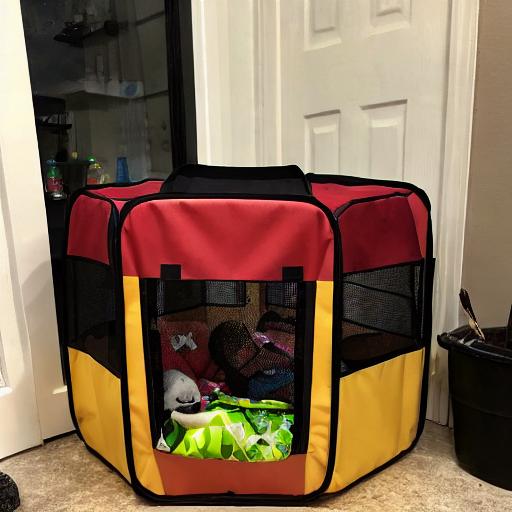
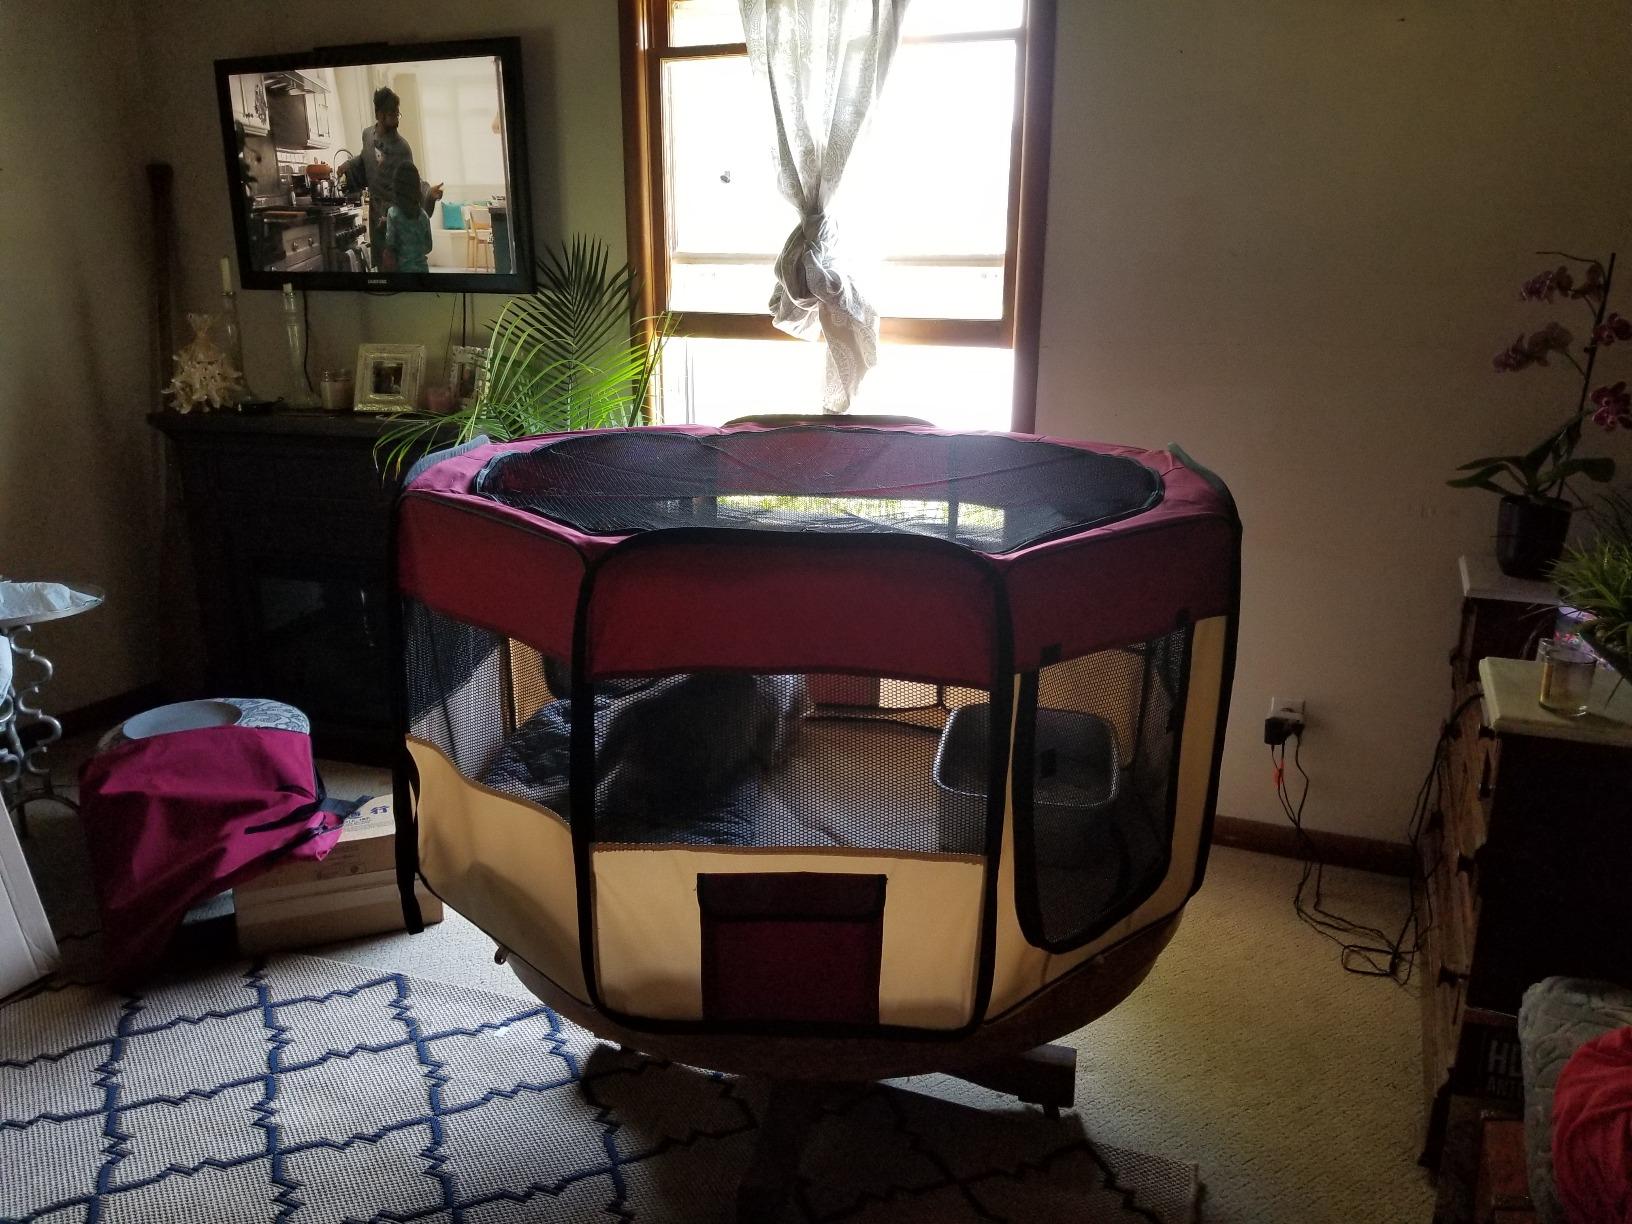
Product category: items_kennel
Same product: no